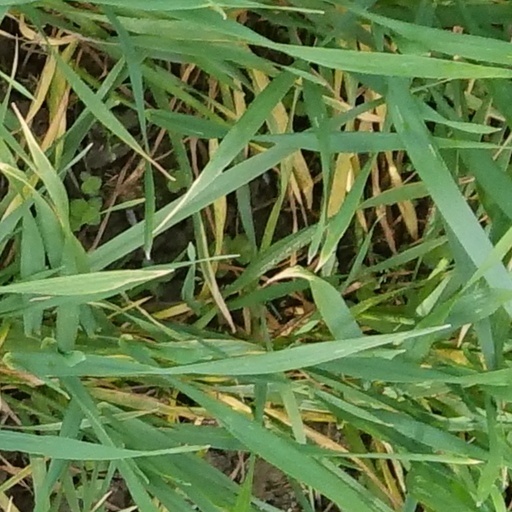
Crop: wheat